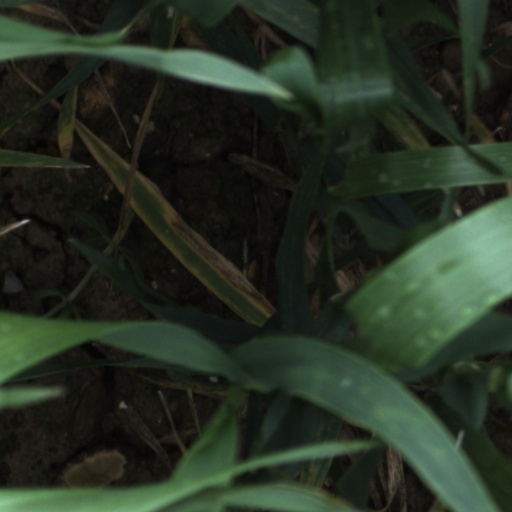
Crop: wheat